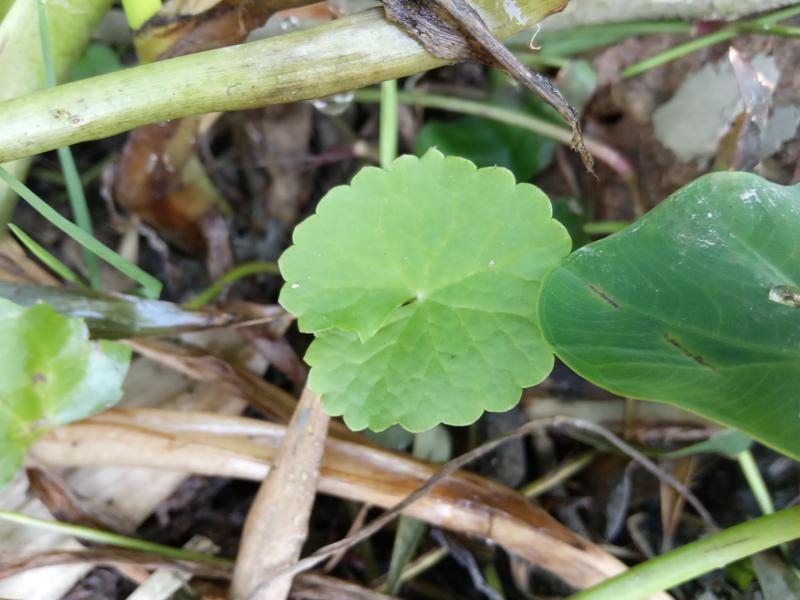
Weed species: Centella asiatica